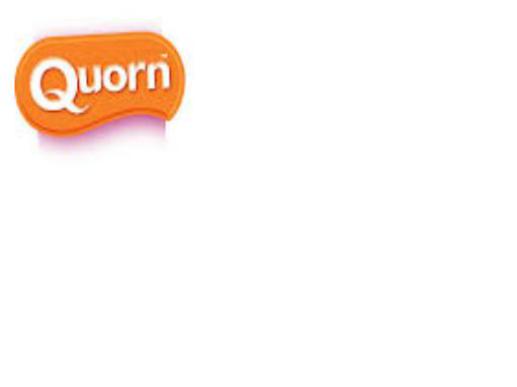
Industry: Food